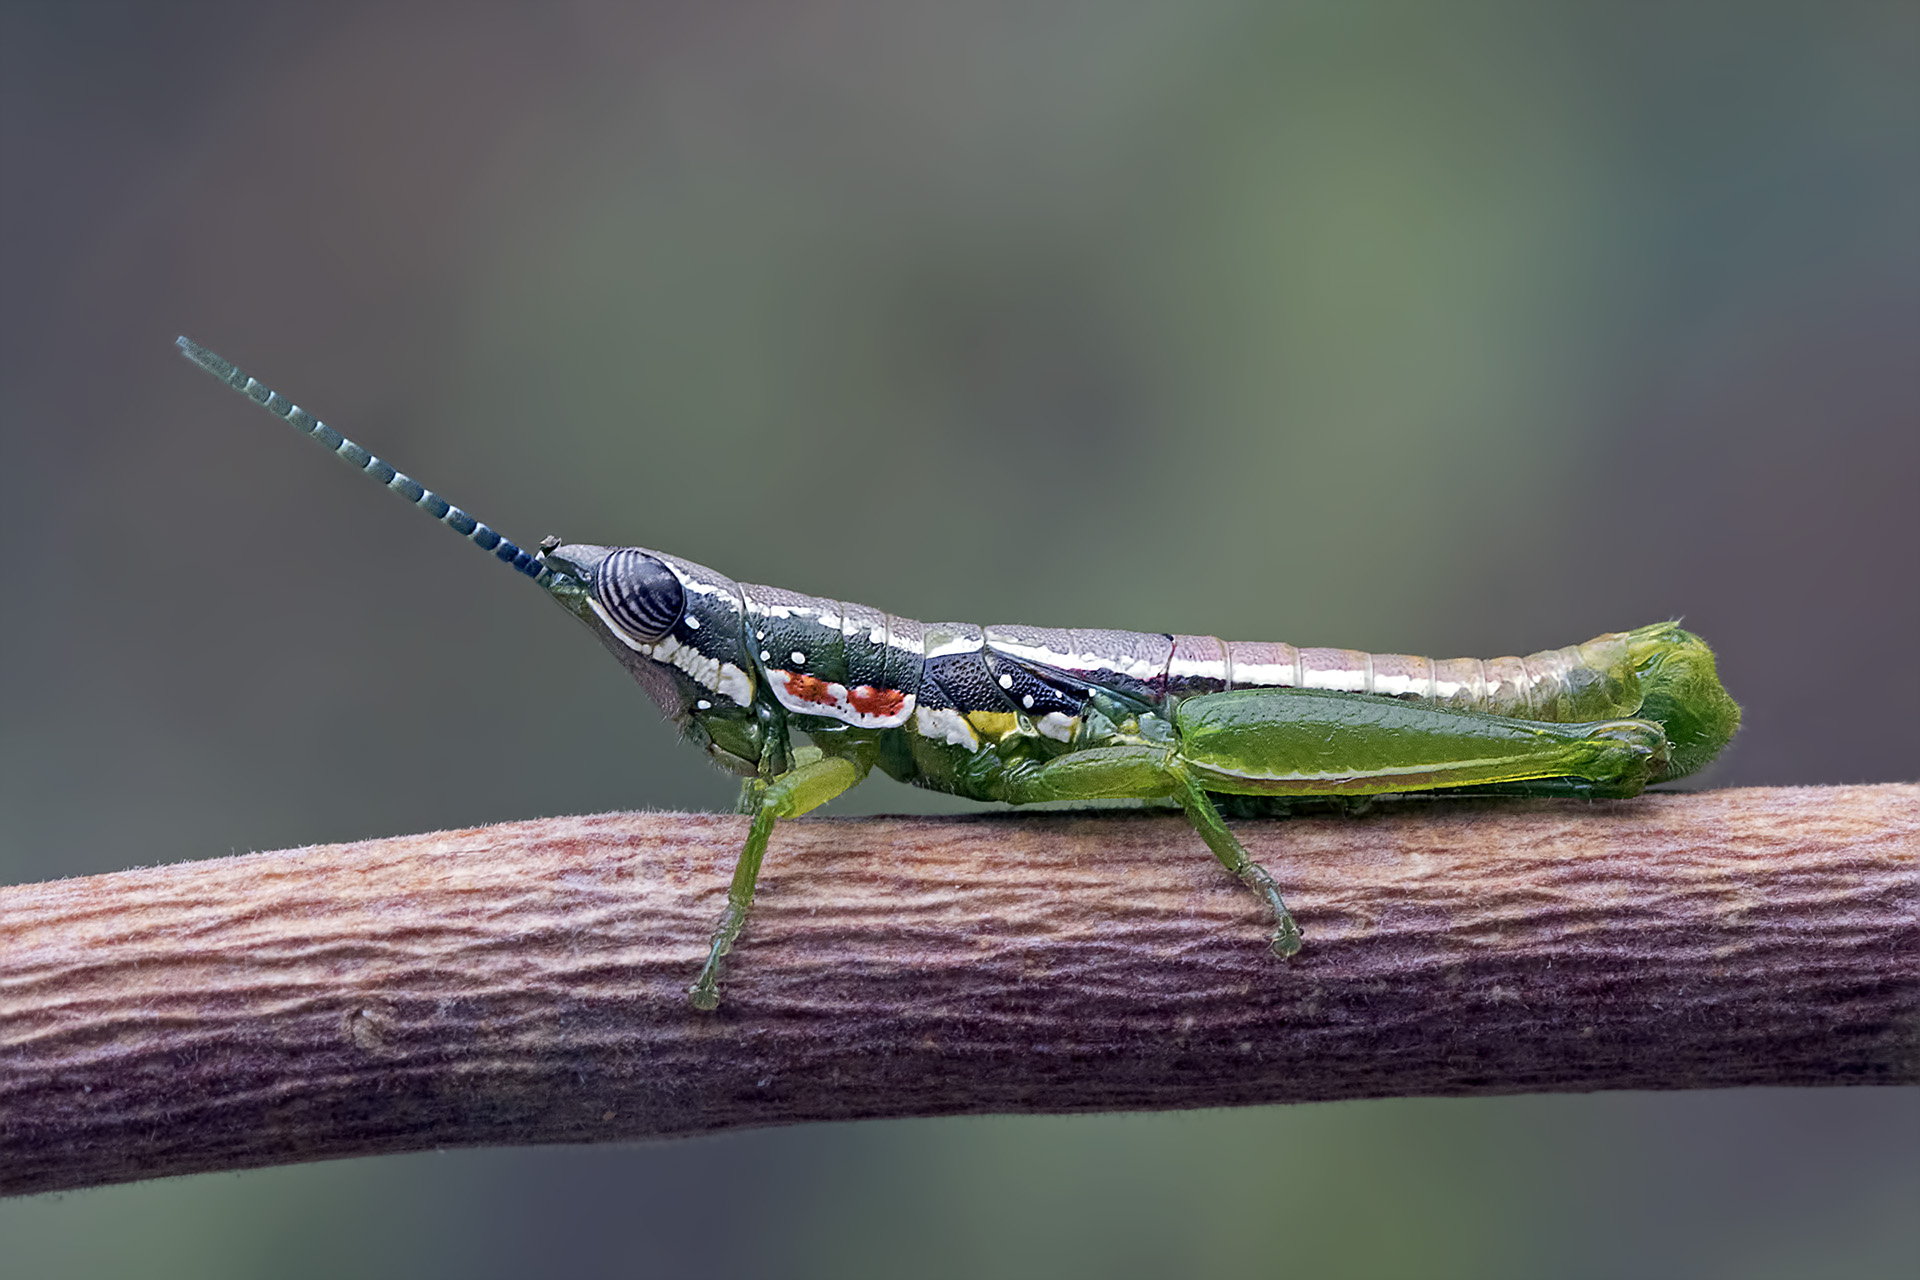
nature, photography, green, insect, fauna, invertebrate, close up, india, arthropoda, grasshopper, ariansuresh, skanfarmhouse, nellore, andhrapradesh, animalia, hexapoda, insecta, pterygota, orthoptera, caelifera, acrididea, macro photography, 750d2016img8501l, winglessgrasshopper, pyrgomorphoidea, pyrgomorphidae, orthacridinae, orthacridini, neorthacris, plant stem, cricket like insect